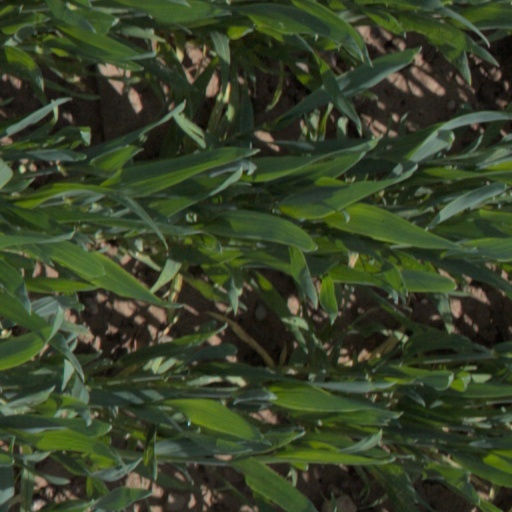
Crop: wheat